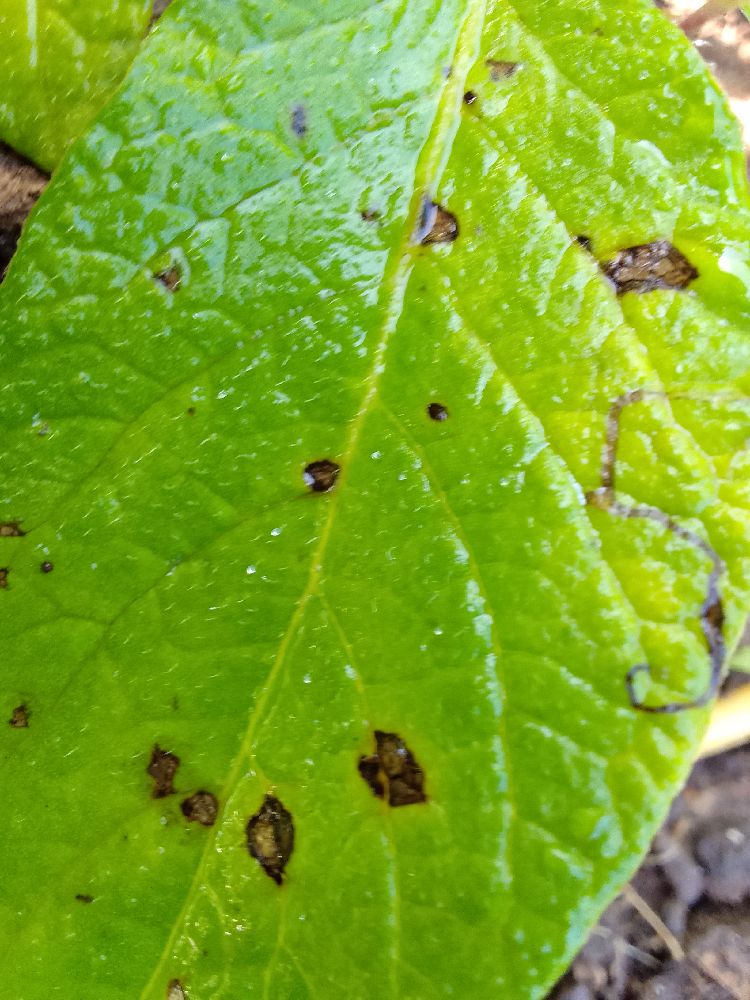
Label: Early blight